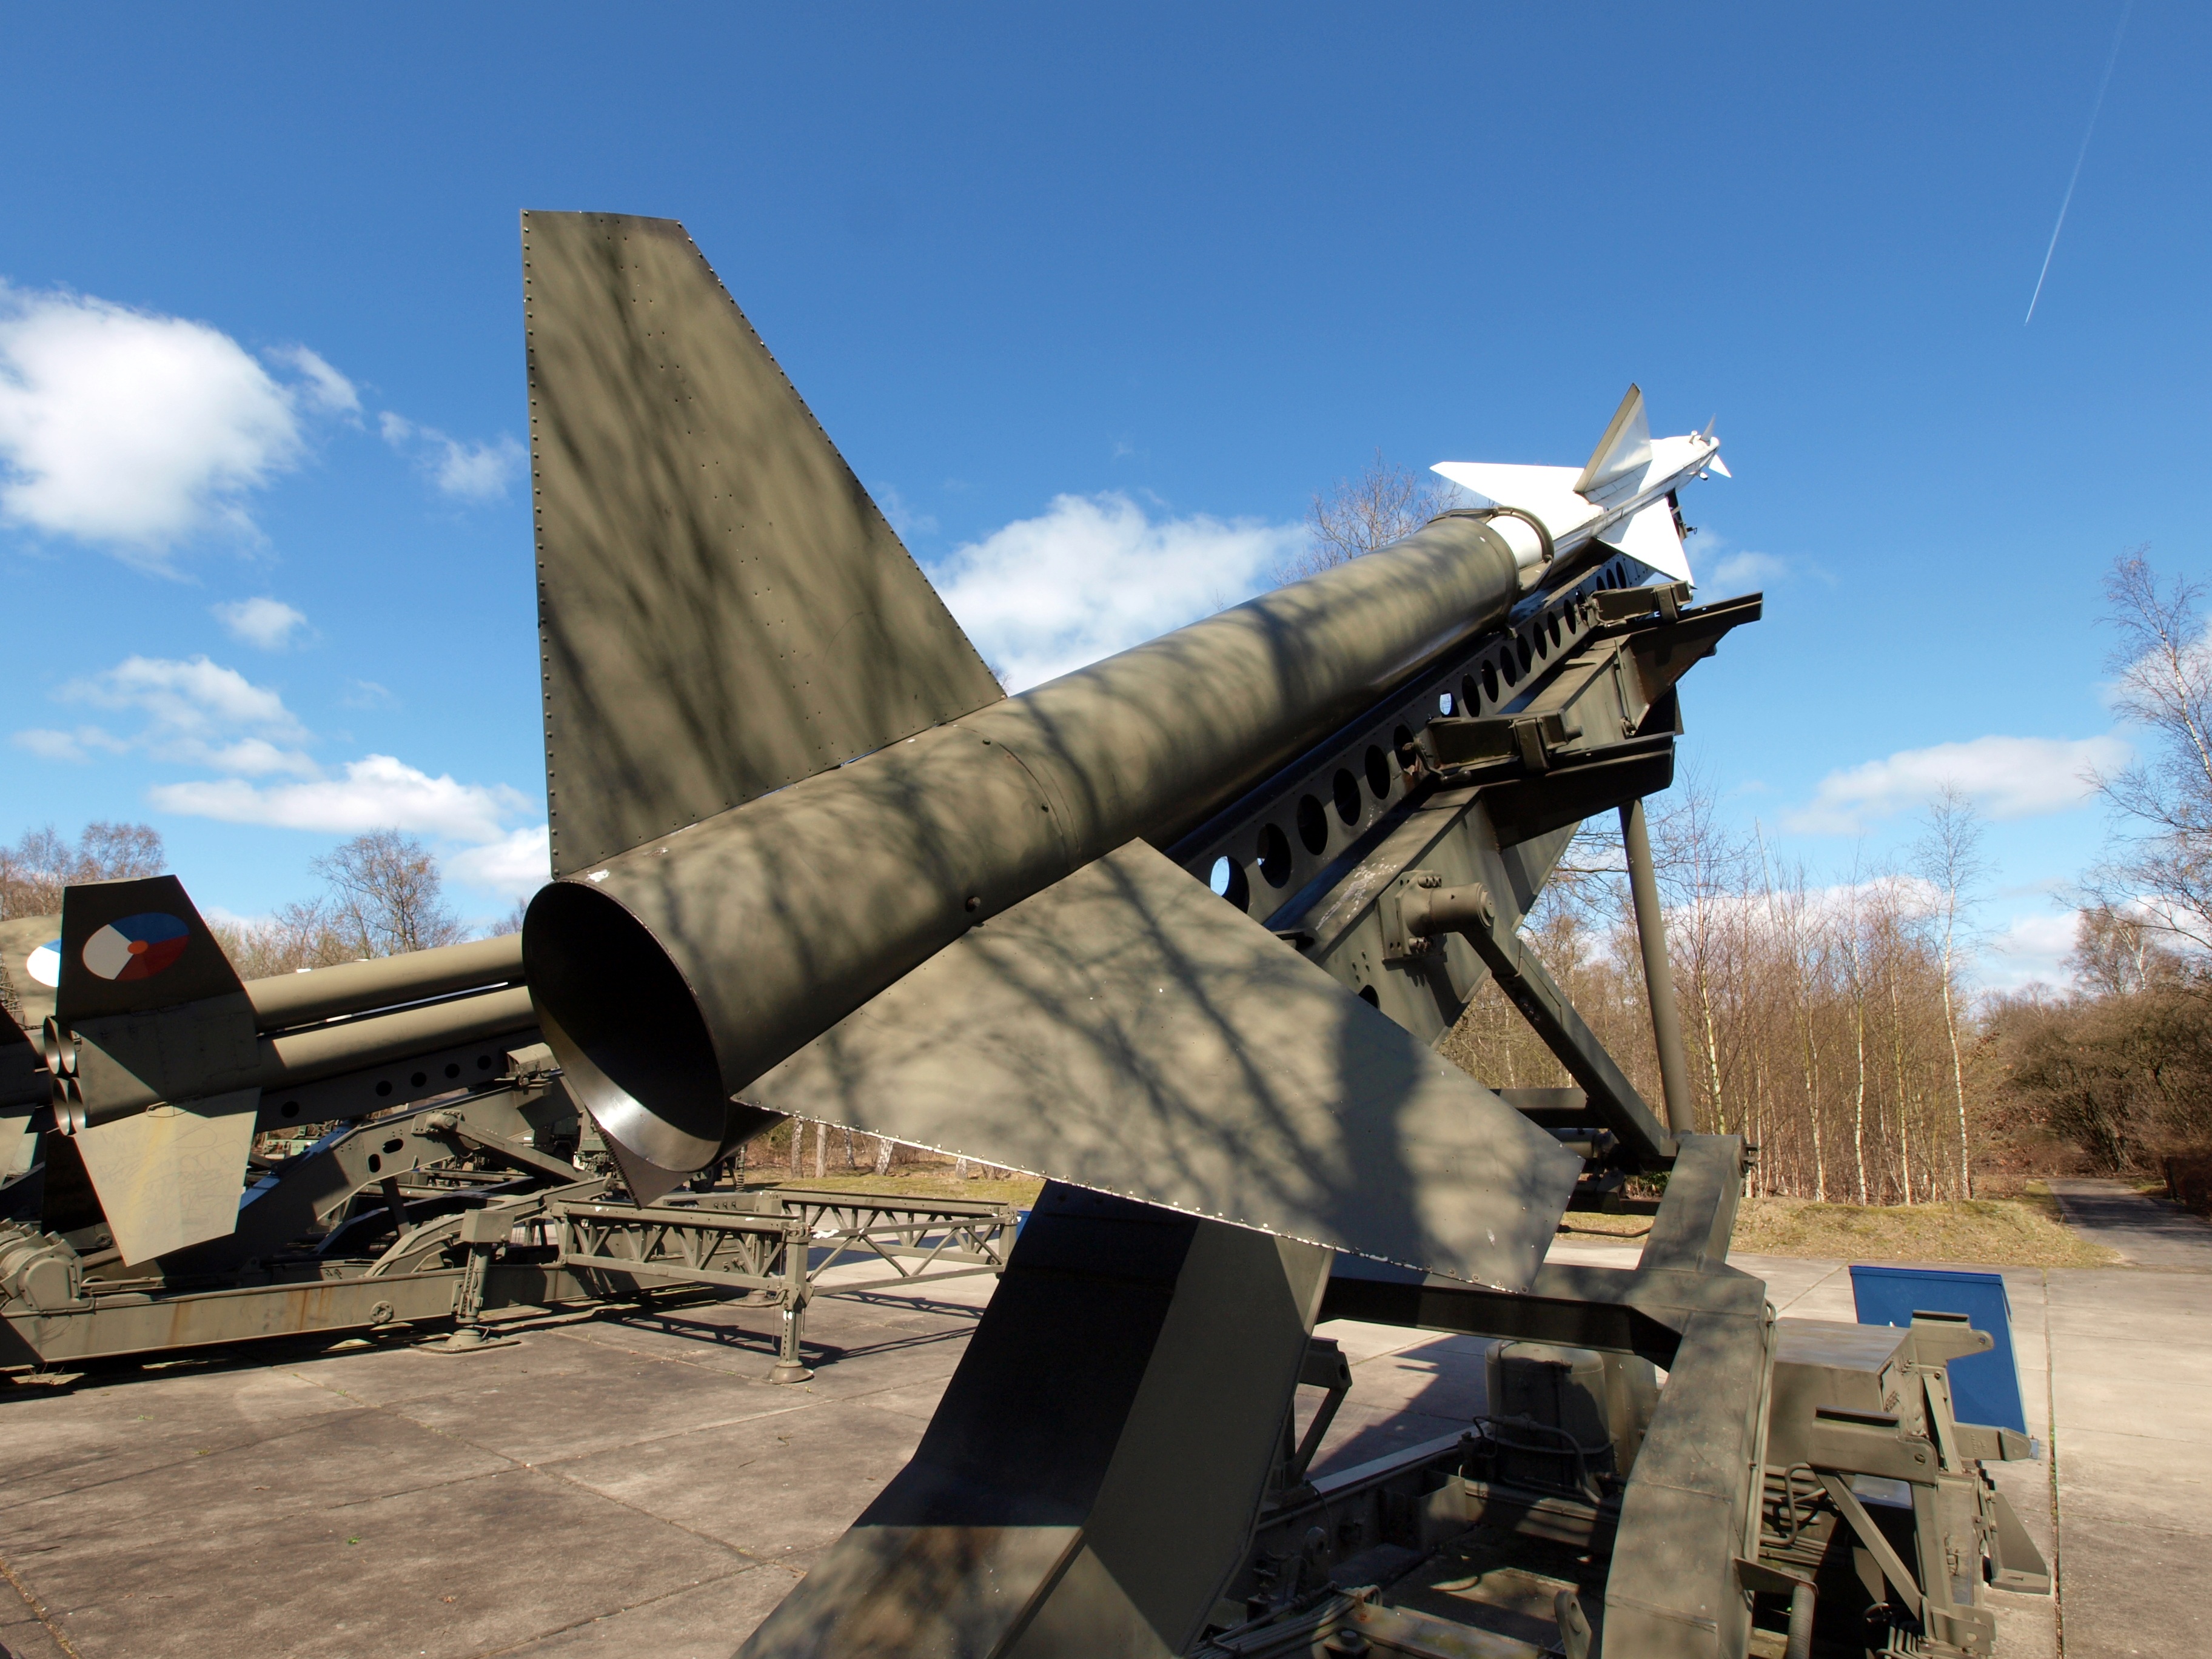
airplane, aircraft, military, army, vehicle, museum, aviation, weapon, rocket, hercules, defense, screenshot, antiaircraft, air force, missile, launcher, fighter aircraft, military aircraft, air rocket, atmosphere of earth